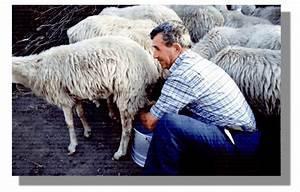
sheep